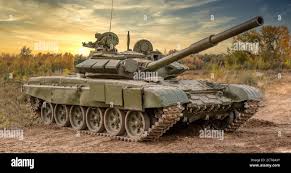
Label: Tank